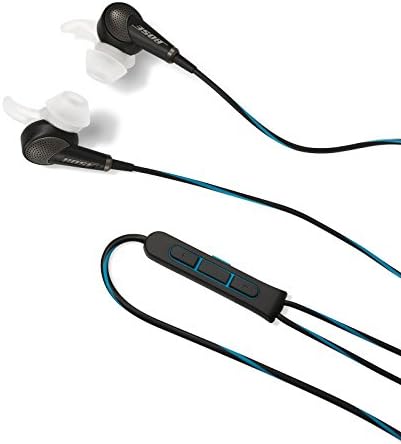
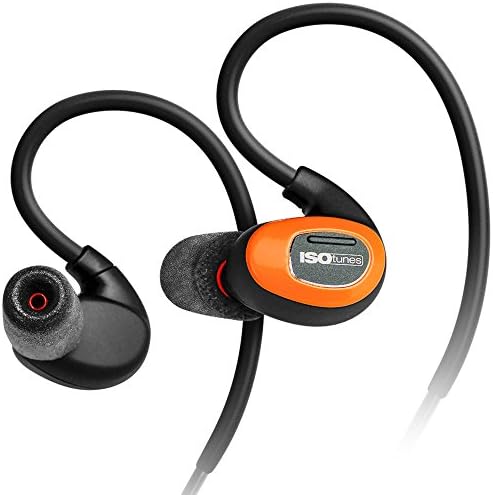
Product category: headphones
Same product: no